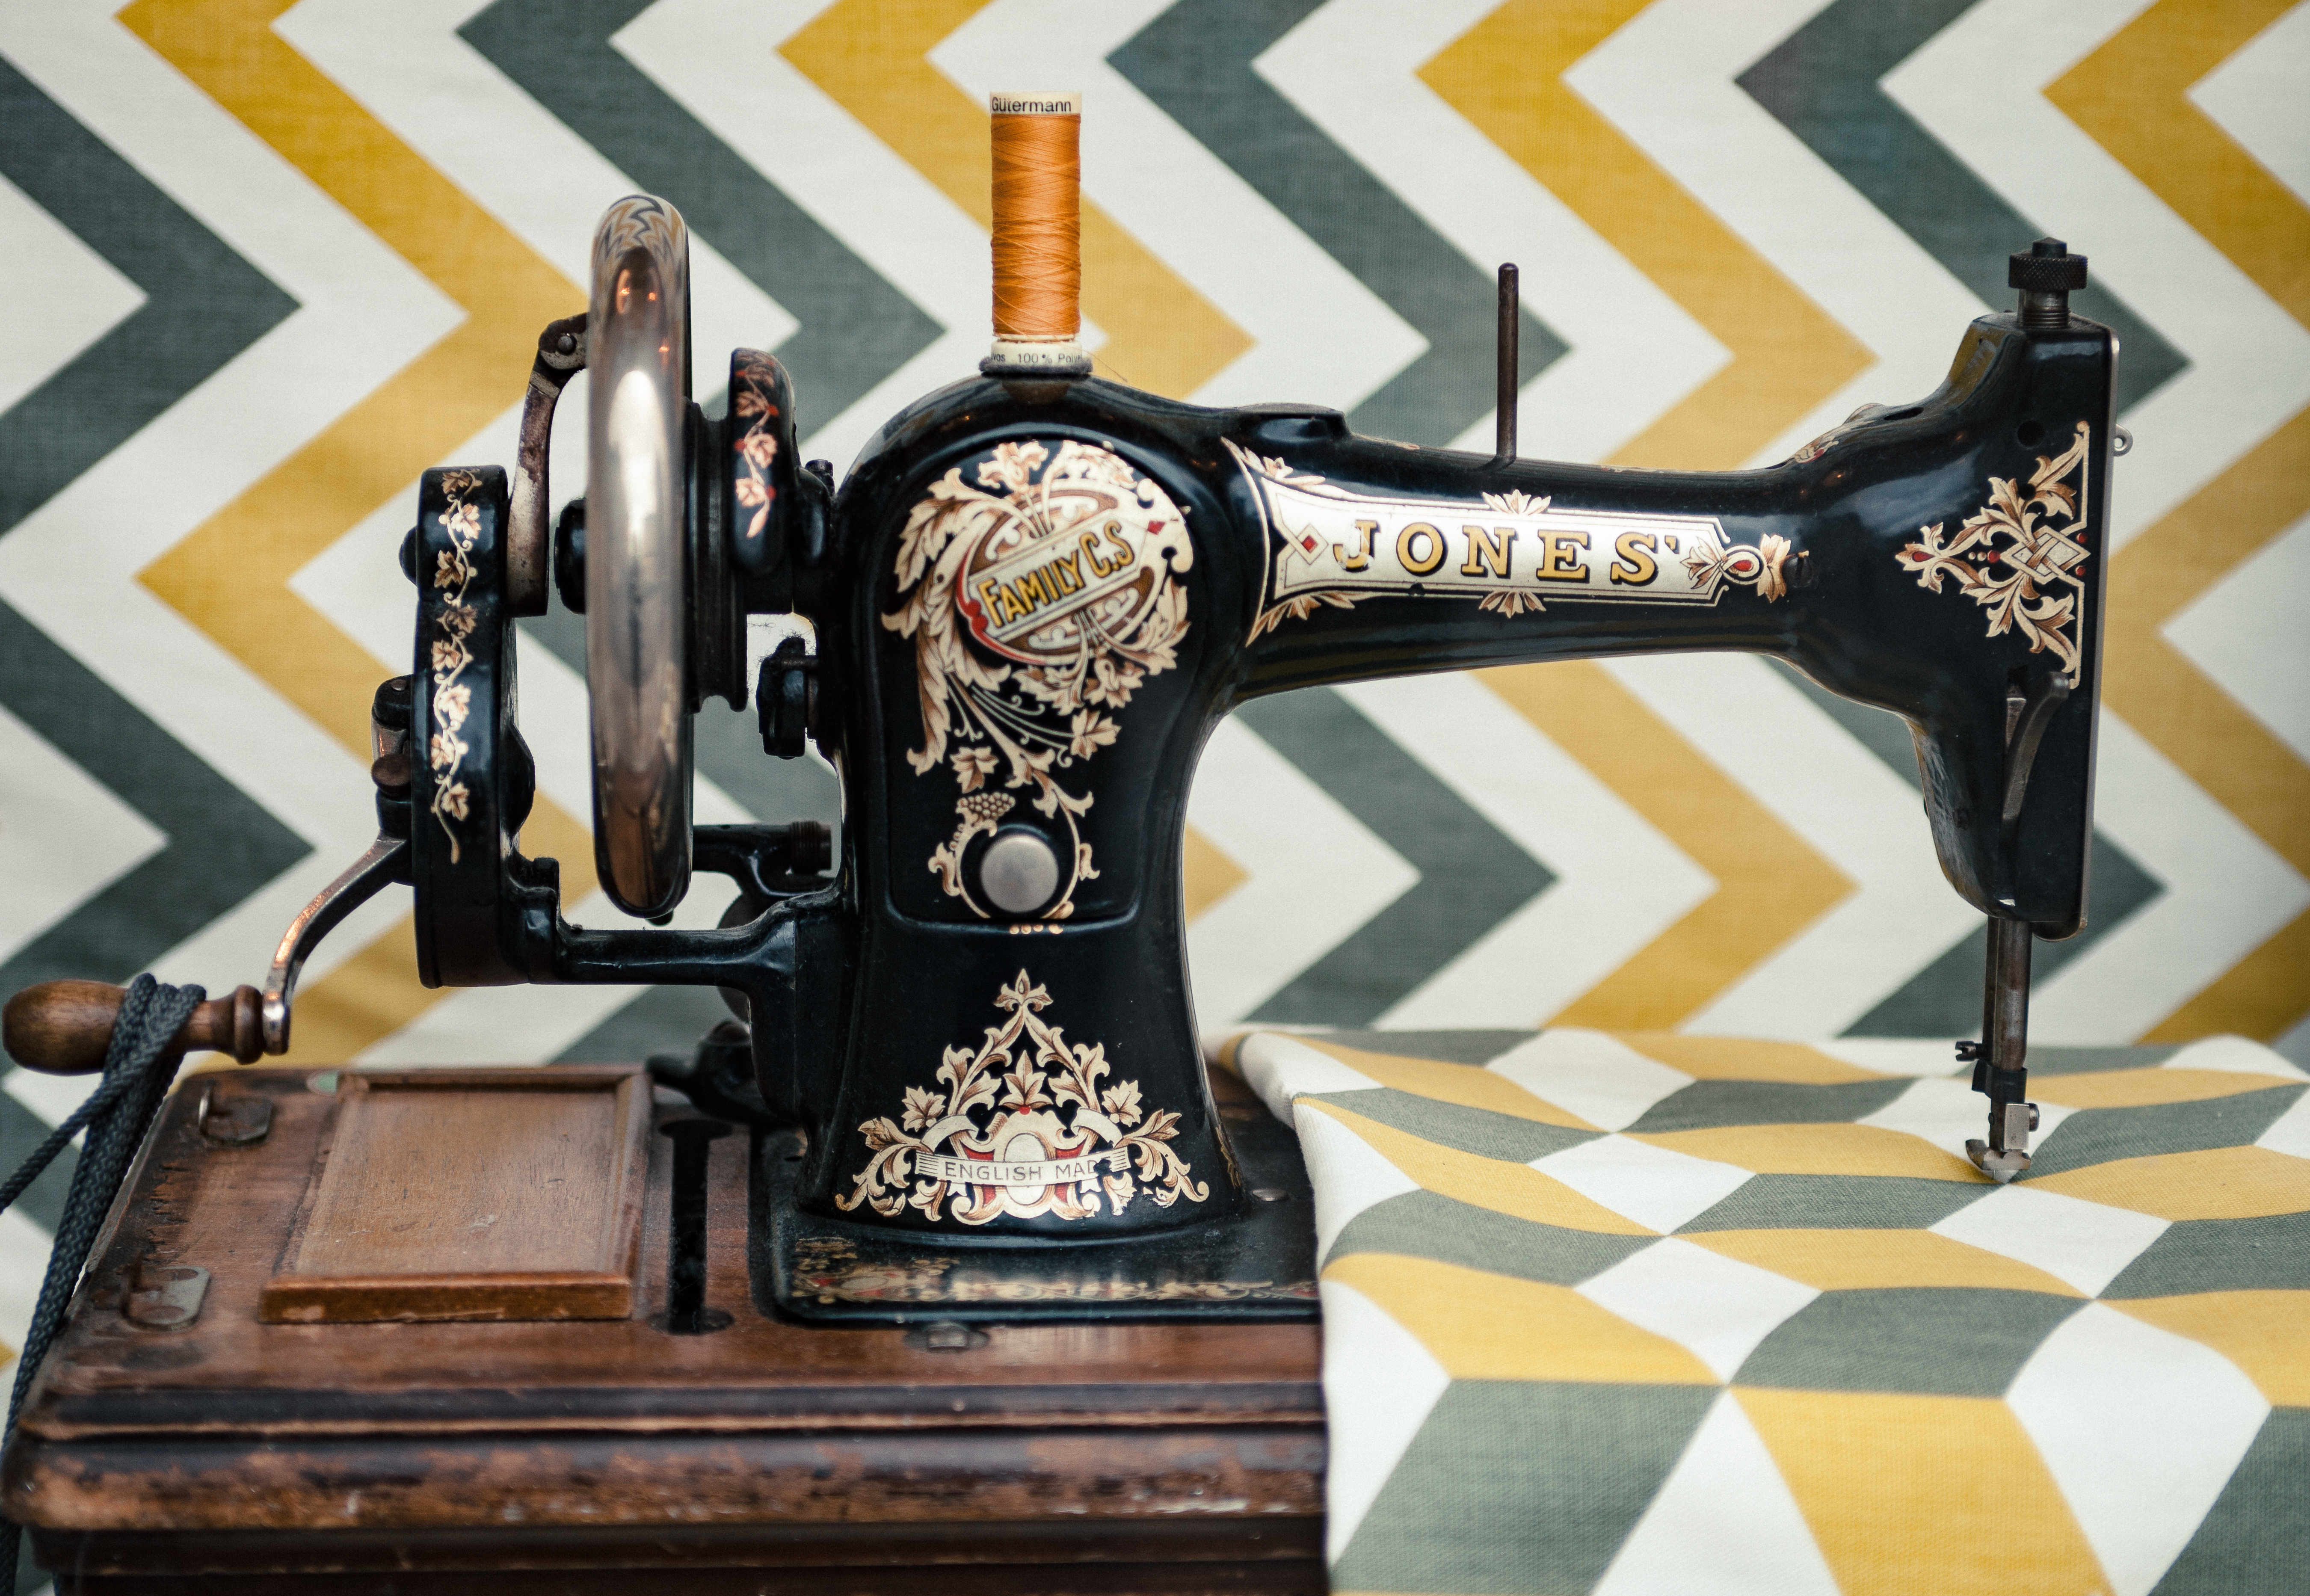
vintage, toy, sewing, sewing machine, textile, art, iron, textile machine